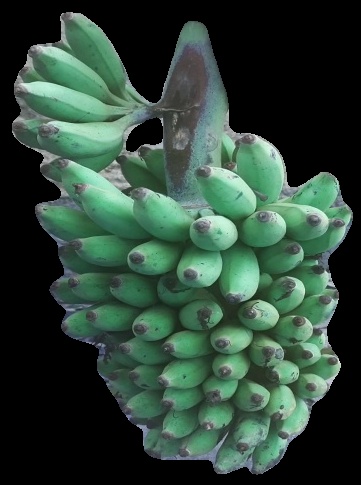
Variety: elakki-bale
Grade: grade2